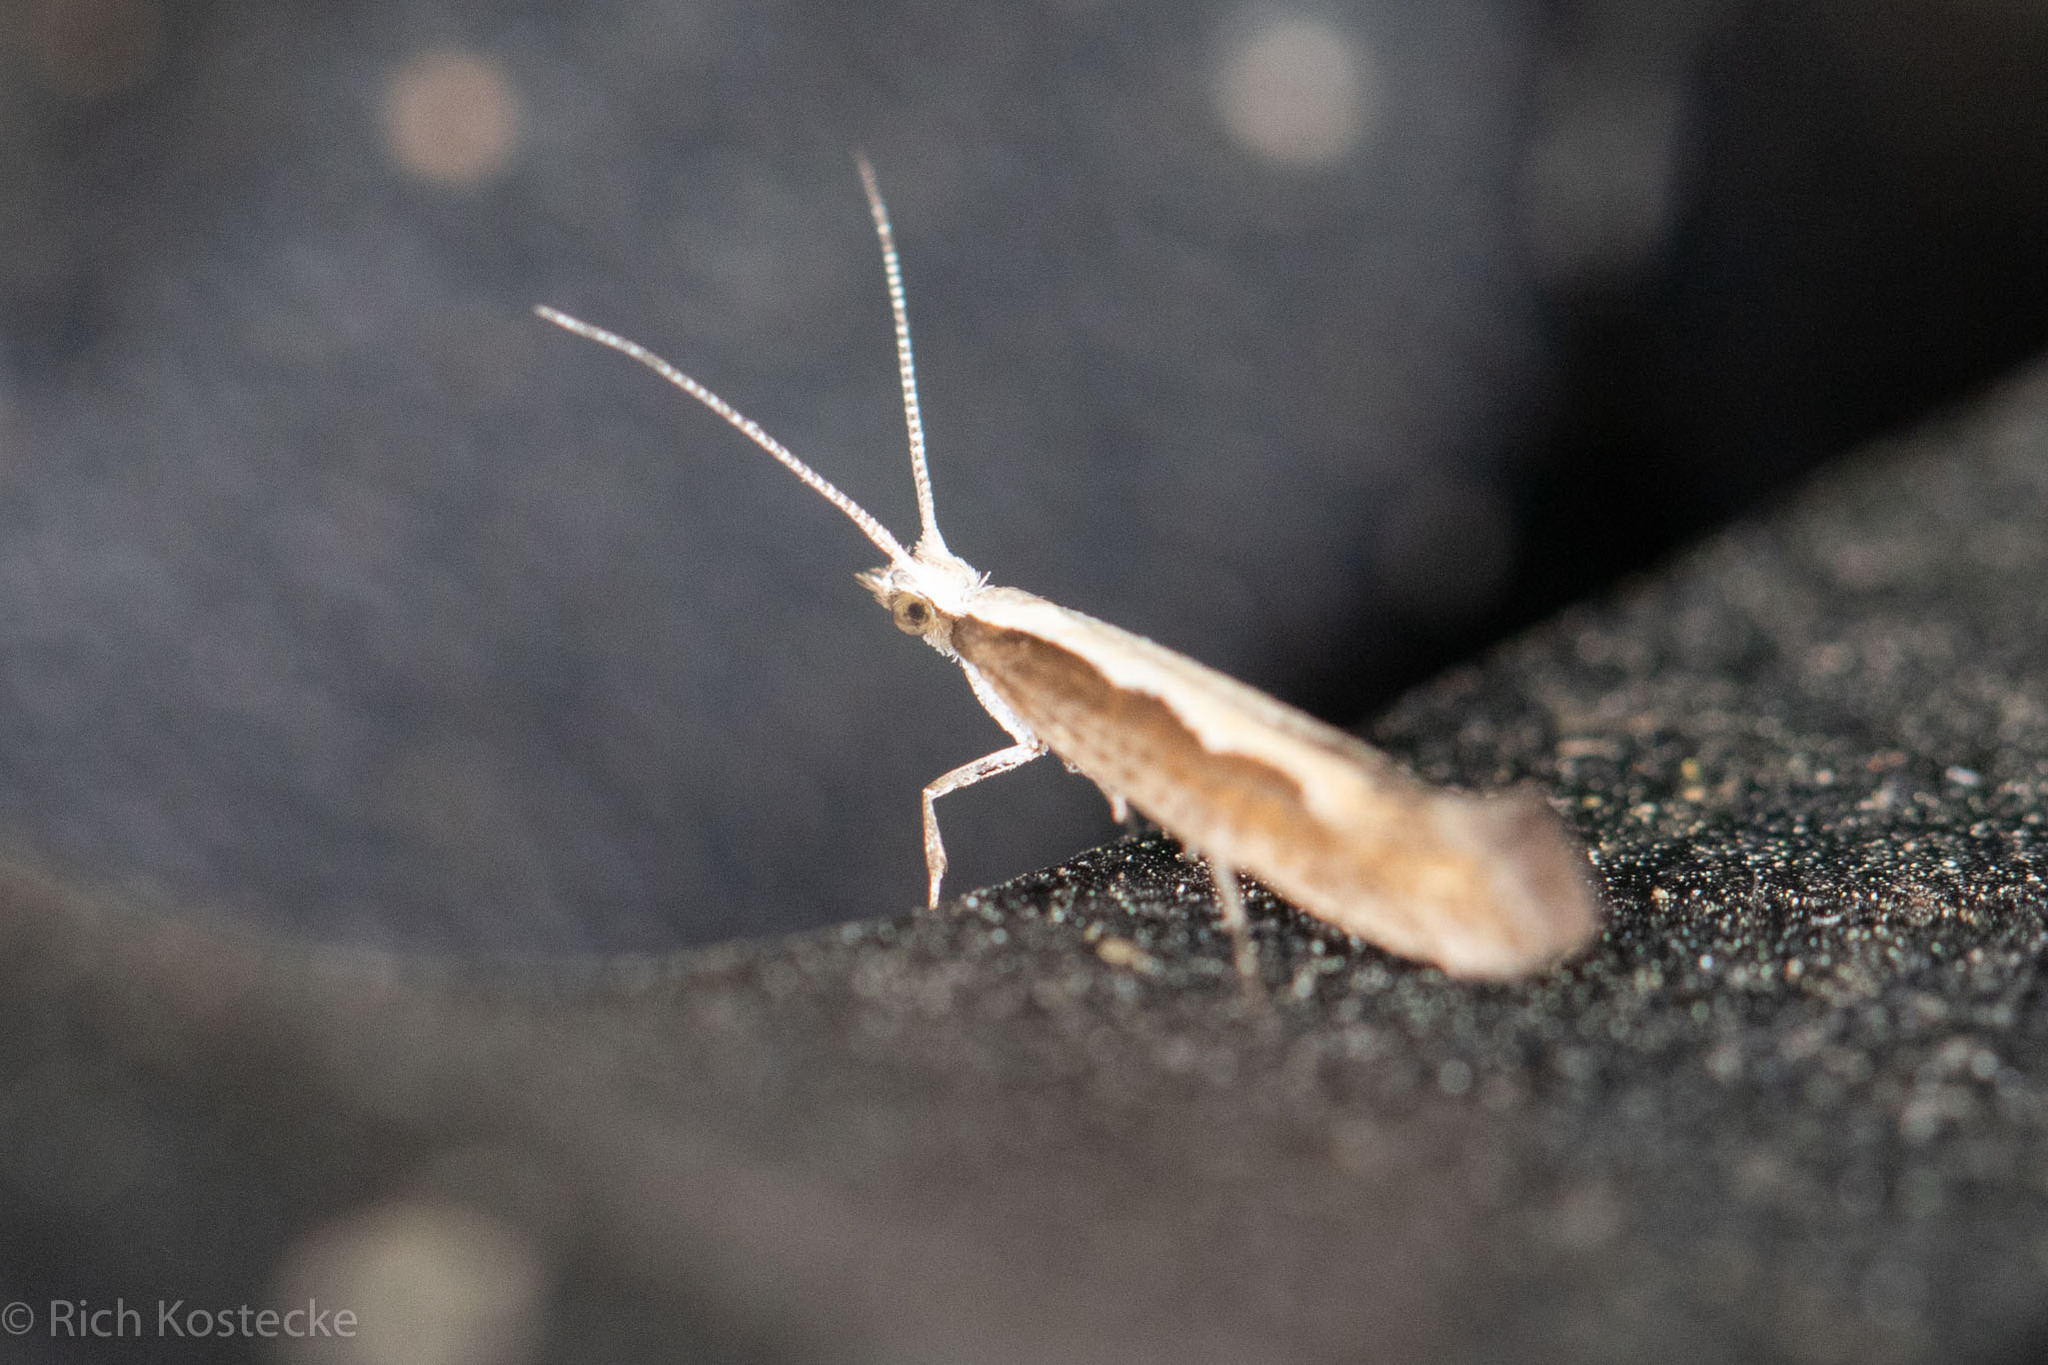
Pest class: diamondback_moth